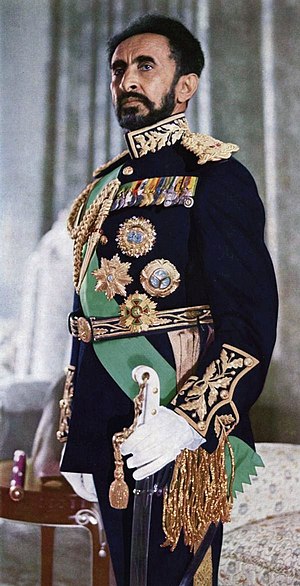
Haile Selassie
Haile Selassie, var Etiopiens kronprins fra 1916 til 1928, konge fra 1928 til 1930 og til sidst landets kejser fra 1930 til 1974. Han spiller en stor rolle i moderne etiopisk historie. Han er medlem af det Solomonske dynasti, der kan føre sit stamtræ tilbage til Etiopiens første kejser, Kejser Menelik I. Haile Selassie besøgte Danmark ved et statsbesøg i 1954, hvor han blev taget imod af kong Frederik IX.